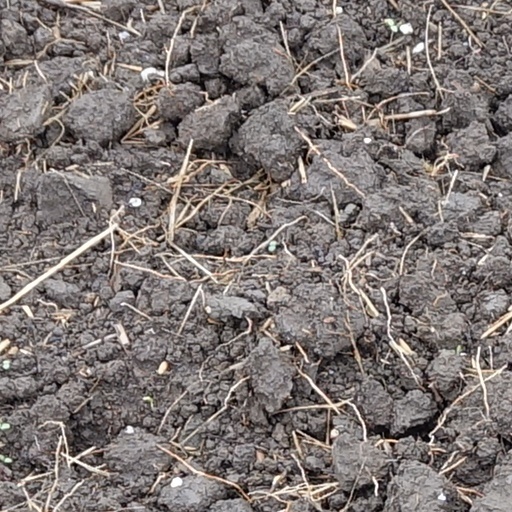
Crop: wheat